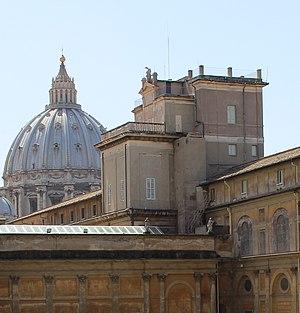
"Les tours de Rome sont des constructions anciennes emblématiques de l'époque médiévale de la ville de Rome. Elles sont caractéristiques de la puissance et de la domination de plusieurs familles nobles, en particulier dans la période entre 900 et 1300. À l'époque on en comptait plus de 300, ce qui valait à la cité de surnom de ""Roma turrita"".
La tour des vents ou la tour Grégorienne est une tour carrée située au nord de la basilique Saint-Pierre au-dessus de l'aile ouest qui borde la Cour de la Bibliothèque, c'est-à-dire juste au-dessus des Salles Paulines et de la Galerie des Tapisseries, dans l'immense parcours des Musées du Vatican. La tour Grégorienne est construite entre 1578 et 1580, conçue par l'architecte bolonais Ottaviano Mascherino, sur ordre du pape Grégoire XIII pour promouvoir principalement l'étude scientifique de l'astronomie, pape qui a également décrété la réforme historique du calendrier Grégorien, promulguée en 1582 et qui est aujourd'hui le calendrier civil universel suivi par l'ensemble de la planète.